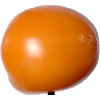
Label: Tomato Yellow 1